Heinrich Hofmann (painter)

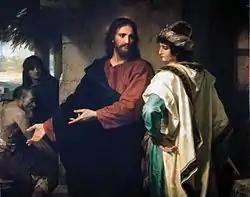
"Christ and the Rich Young Ruler" by Hofmann, 1889.

In fall of 1854, he started on a journey to Italy. His first longer stop was in Venice and he used the time there to study Giorgione, Bellini and Giotto (in nearby Padua). After having proceeded to Florence – where Hofmann stayed for two months – he then went to Rome in January 1855. The comprehensive correspondence with his family and his detailed diary reports convey an impression of his way of painting at that time. He was deeply impressed by artwork of Antiquity, Christianity and the Renaissance.